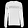
Label: Pullover